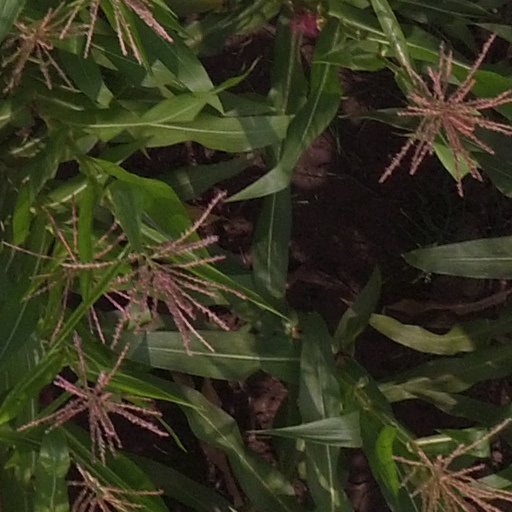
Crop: maize; corn